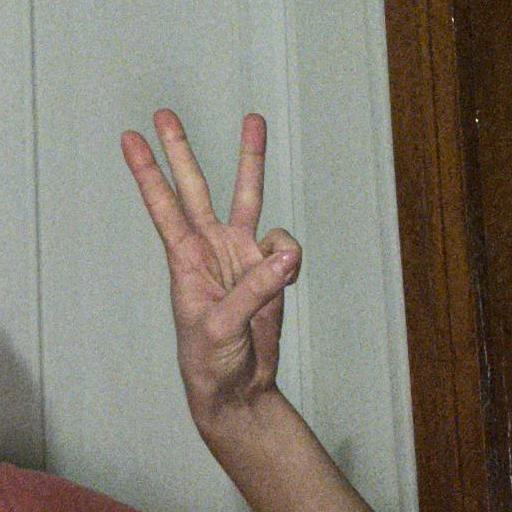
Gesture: three